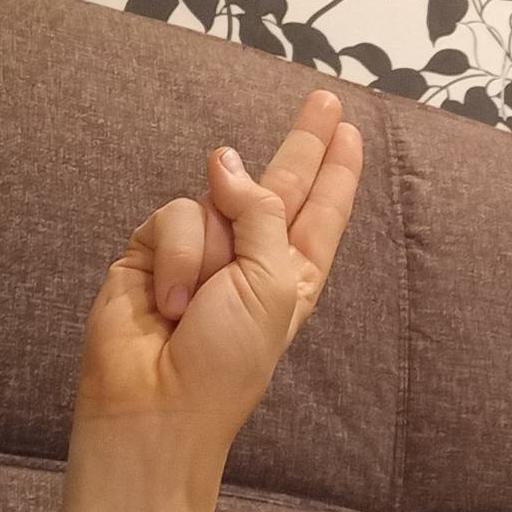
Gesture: two_up